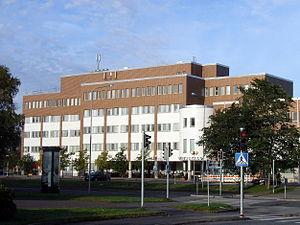
Raksila est un quartier du district central de la ville d'Oulu en Finlande.
Oulun käräjäoikeus est le tribunal de district d'Oulu en Finlande.